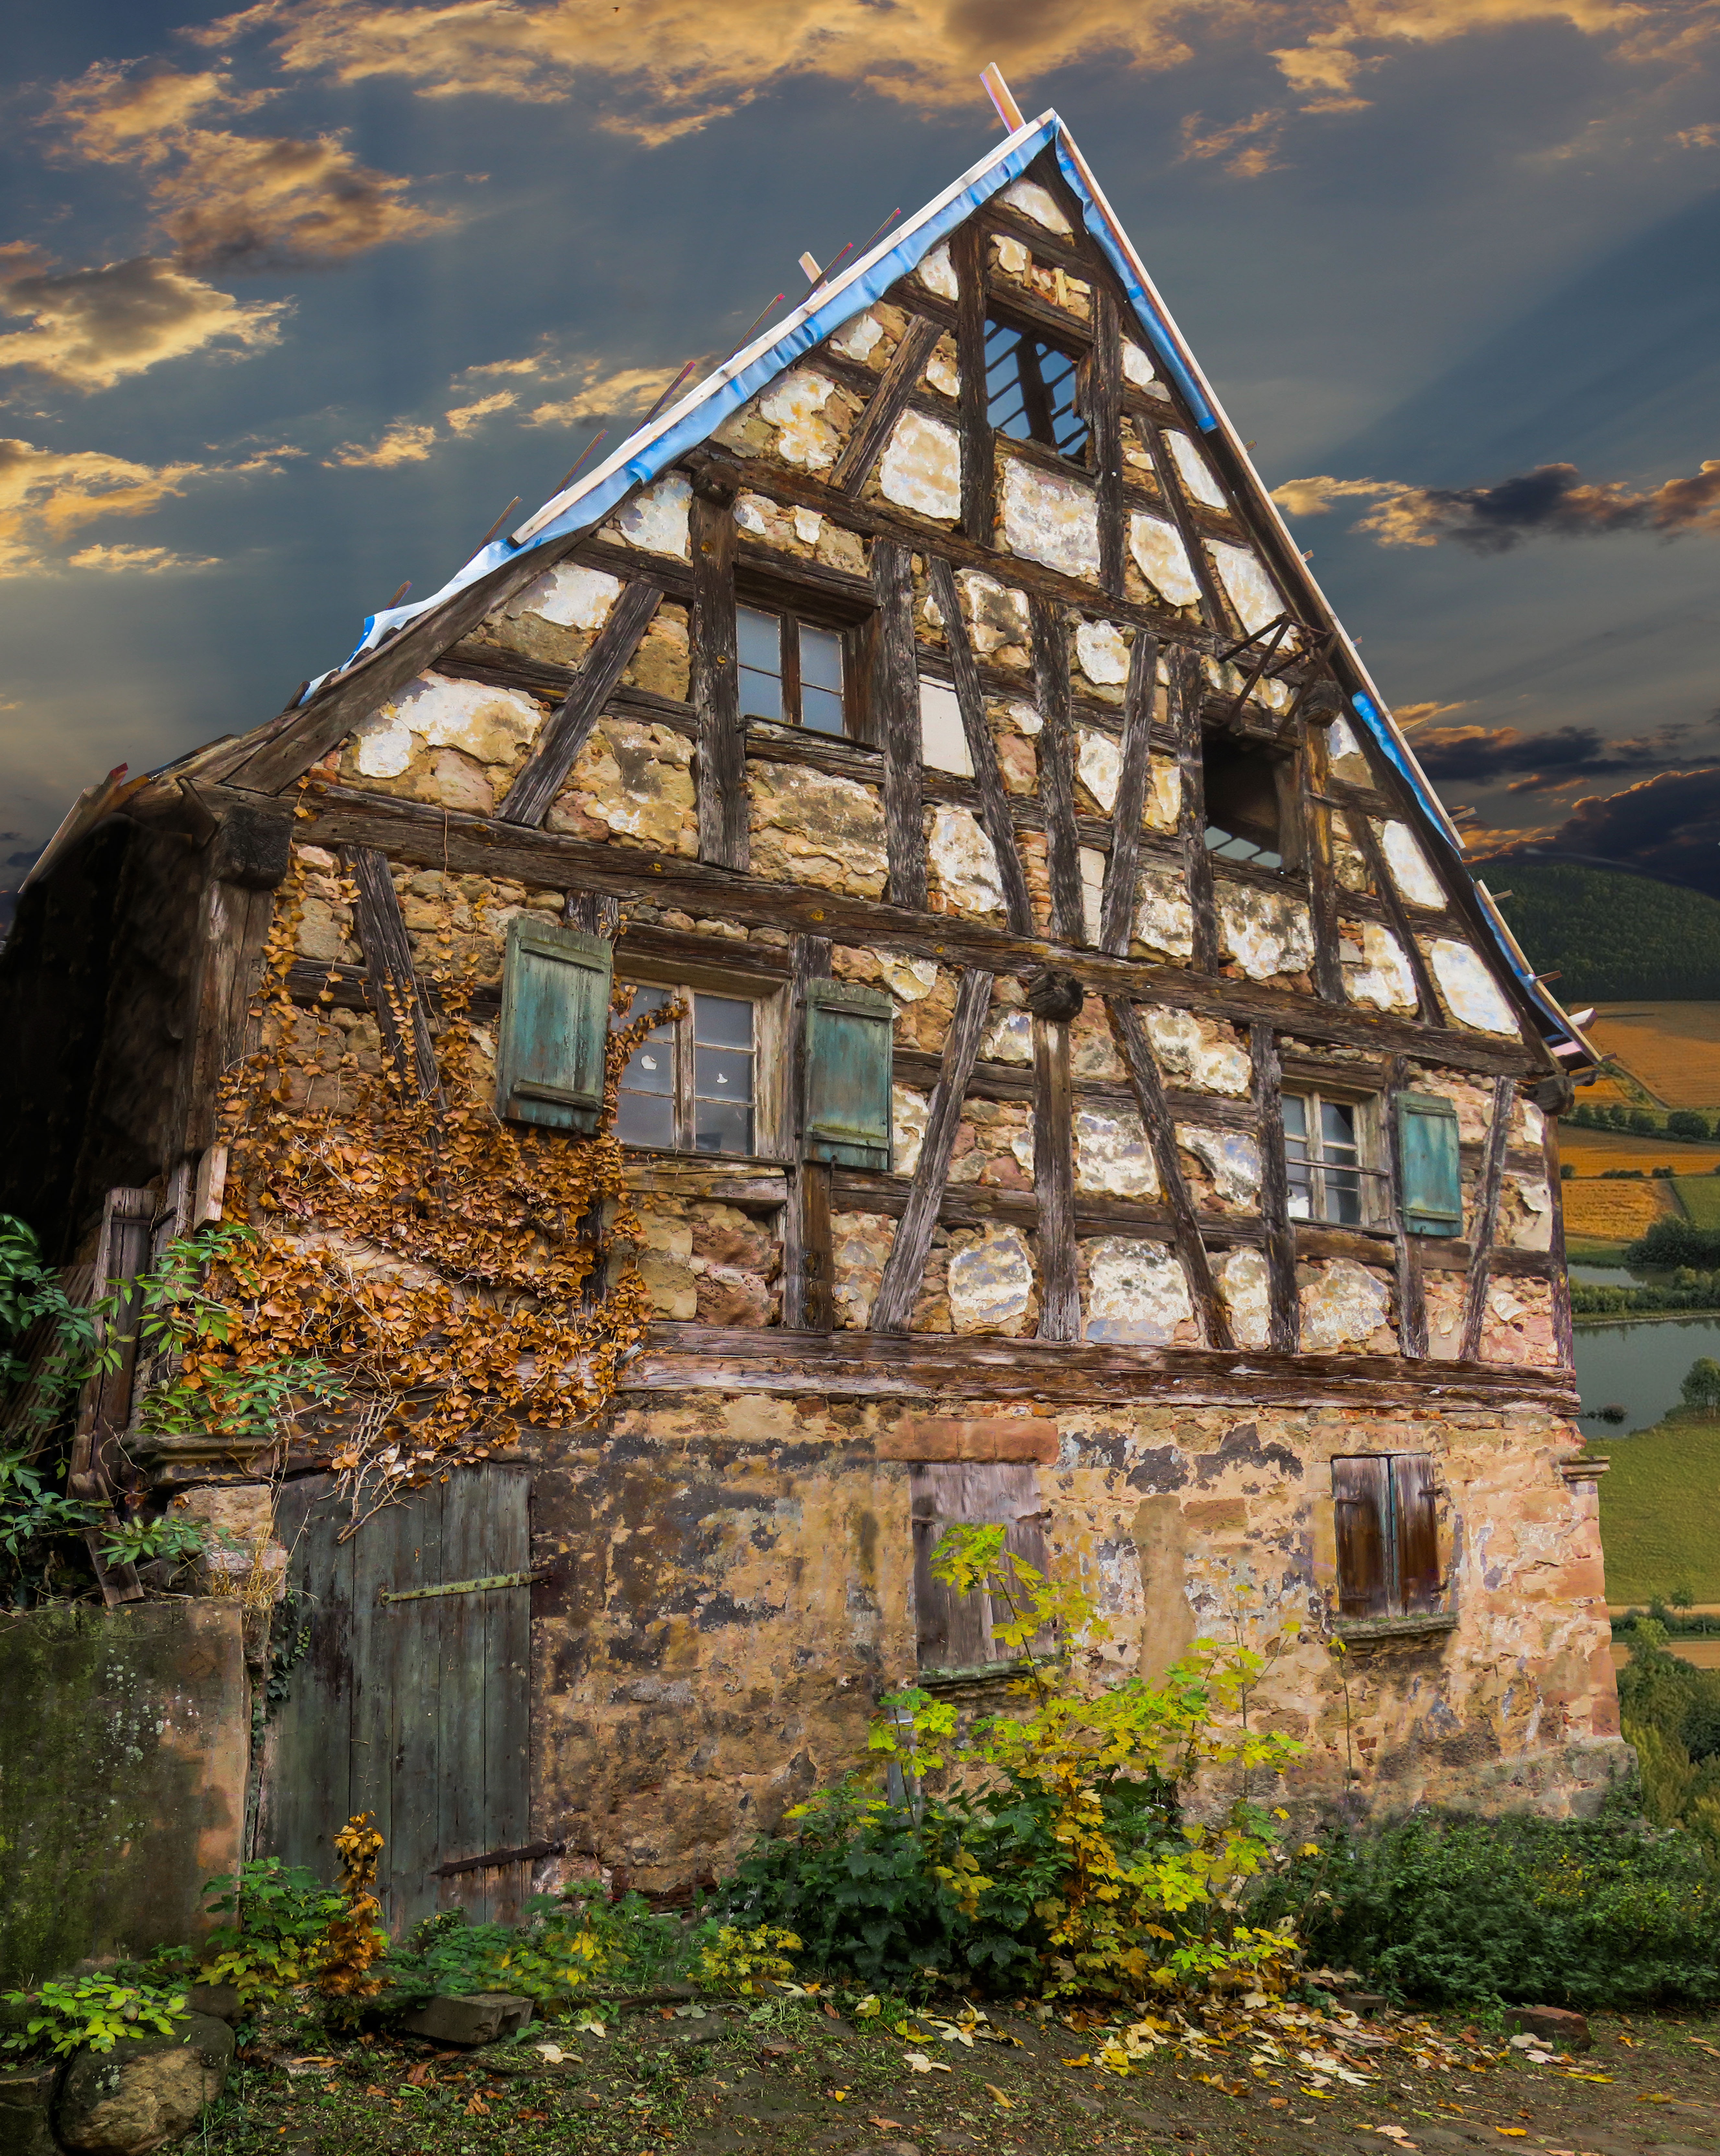
landscape, architecture, house, building, old, home, hut, village, rural, cottage, facade, nostalgia, ruin, ruins, farmhouse, change, bavaria, estate, log cabin, historically, house construction, fachwerkhaus, rural area, truss, swiss francs, old farmhouse, franconian, residential area